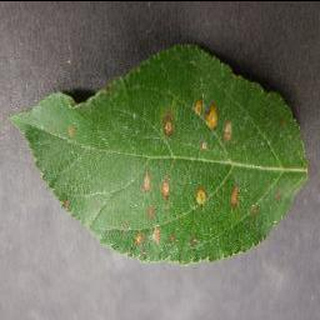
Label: apple_cedar_apple_rust